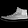
Label: Sneaker